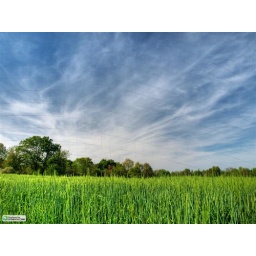
wheat field at spring under cloudy sky hdr processed